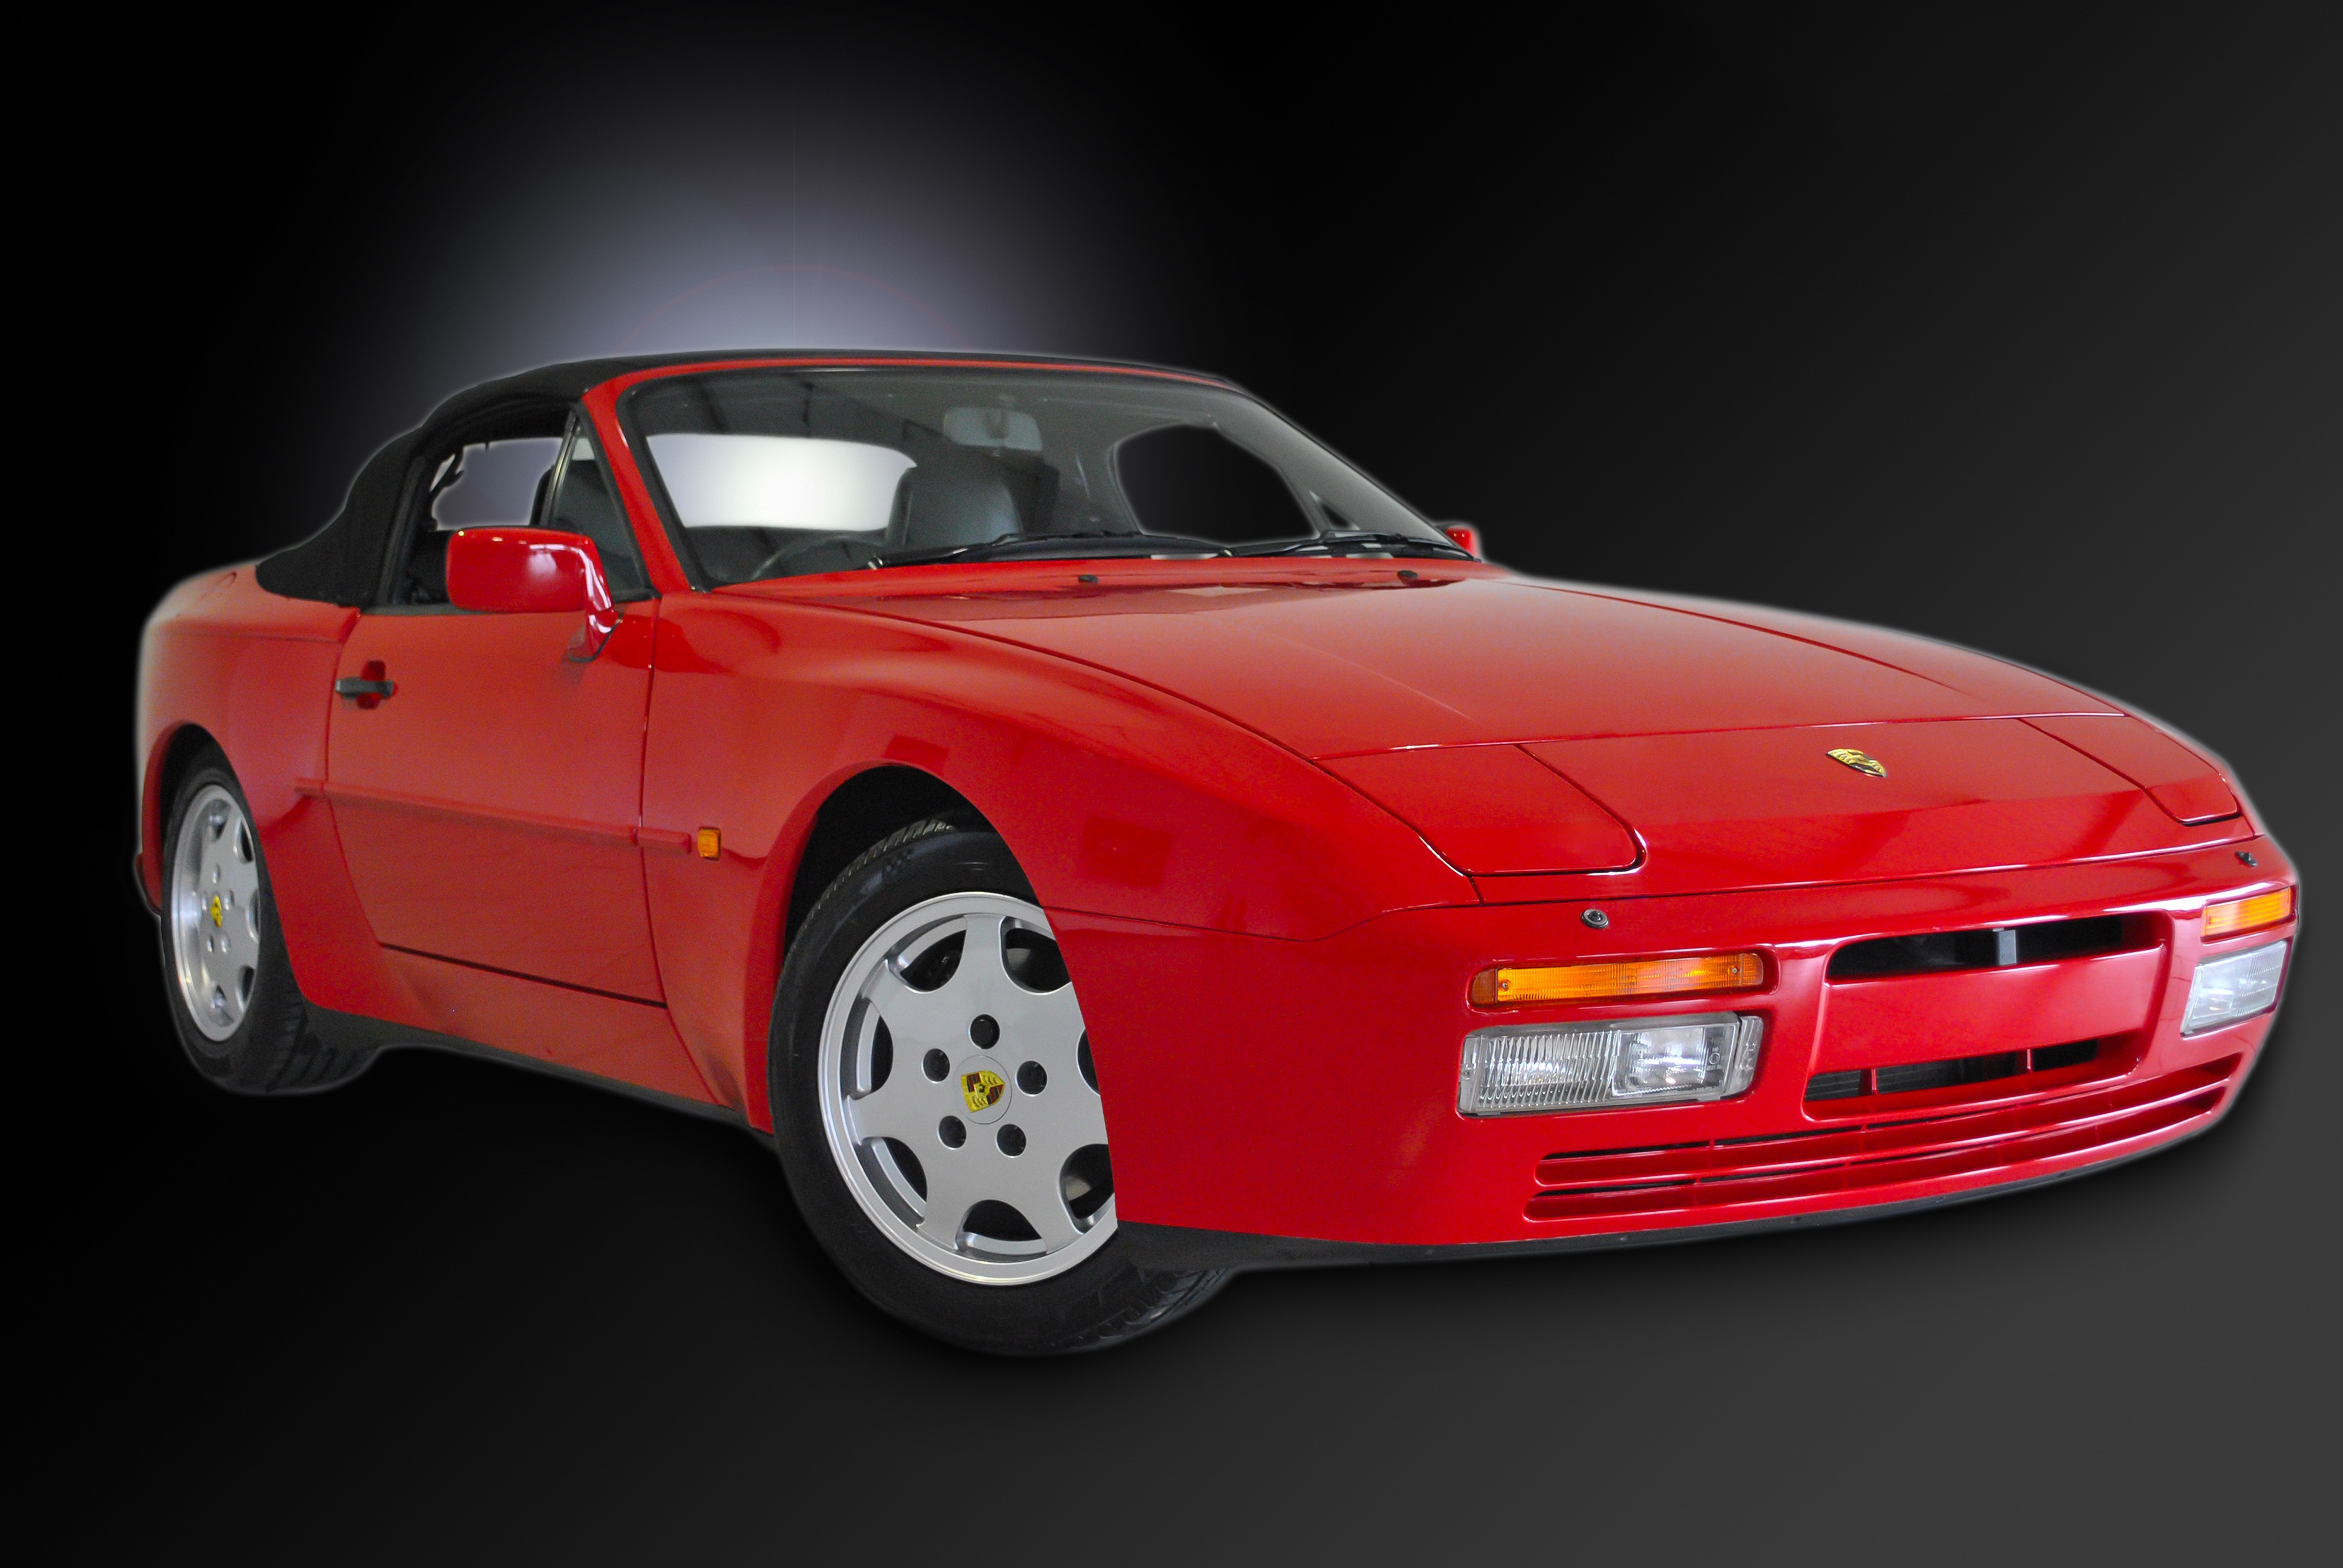
car, red, vehicle, auto, speed, side view, sports car, illuminated, bumper, power, sparkling, dynamic, ps, classic, expensive, porsche, fast, turbo, cabriolet, noble, horsepower, mature, 944, model car, front view, alloy wheels, notchback, land vehicle, automobile make, automotive exterior, automotive design, performance car, porsche 959, porsche 944, ferrari red, newtimer, folding roof